Montreal Tower

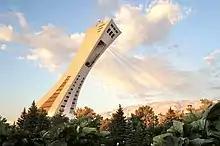
Montréal Tower at sunset

Montreal Tower (French: "La Tour de Montréal"), part of the city's Olympic Stadium (French: "Le Stade olympique") and Parc Olympique and formerly known as Olympic Tower (French: "La Tour olympique"), is the tallest inclined structure in the world at , and the tenth tallest structure in Montreal. Originally scheduled to be completed in time for the Montreal Olympics in 1976, the tower reached its final height and was officially opened in 1987. It was designed by architect Roger Taillibert and leans at an angle of 45°, much larger than that of the Leaning Tower of Pisa (less than 4°).